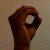
The image shows a hand gesture representing the letter 'O' in Indian Sign Language.